Death of Blair Peach

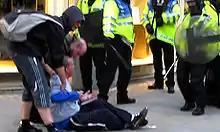
Ian Tomlinson, just after being struck to the ground by police. His death was the catalyst for the release of the Cass report.

Despite statements by the police and the incumbent government that the trouble at Southall was caused by outsiders to the area, only 2 of the 342 charged were non-residents of Southall. Instead of holding the trials locally, they were held away in Barnet. Lalith de Kauwe, writing for "Bulletin"—the publication of the Haldane Society of Socialist Lawyers—writes that while initially 90 per cent of the defendants were found guilty, this dropped to 70 per cent once the press began to publicise the matter.